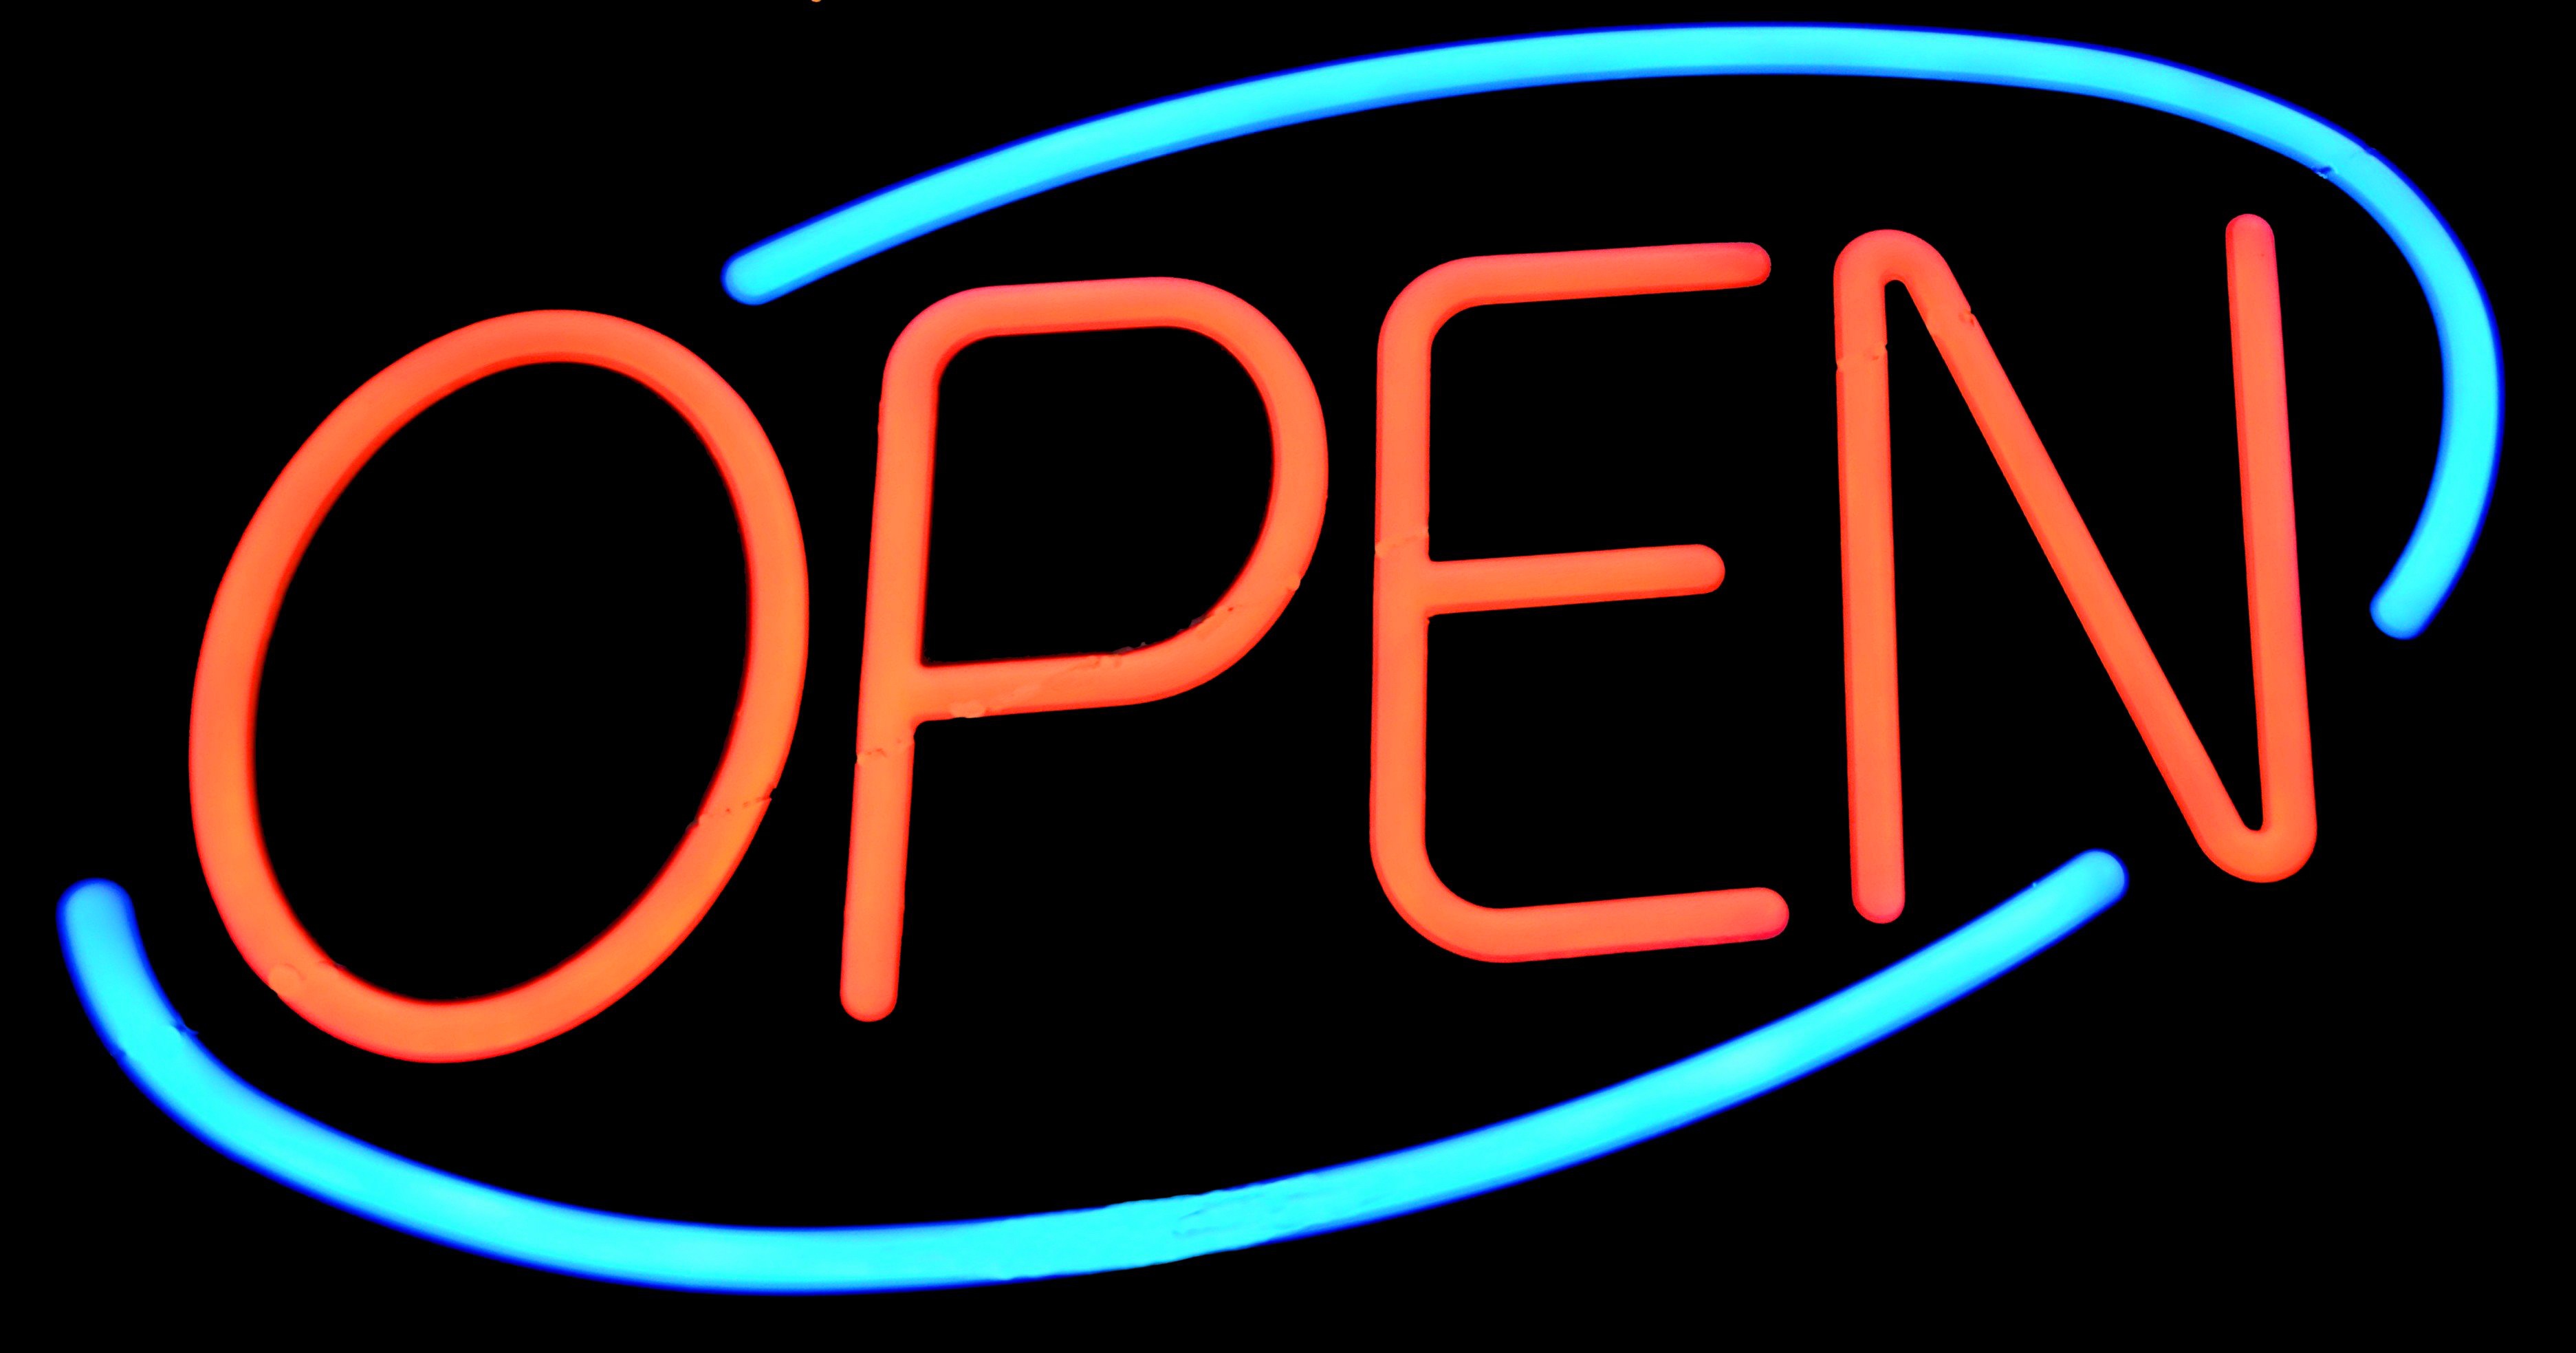
open, light, window, number, advertising, sign, line, shop, store, red, symbol, entrance, business, signage, door, circle, neon, neon sign, brand, font, illustration, logo, text, bright, welcome, information, owner, retail, open sign, informative, small business, electronic signage